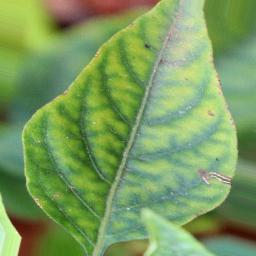
Label: nutritional